Puebla Cathedral

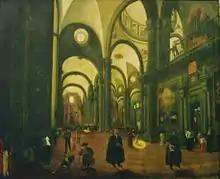
Processional nave of the gospel of the cathedral of Puebla, early-19th century, oil painting by José Manzo, who transformed some of the Baroque altarpieces of the chapels into the Neoclassical style.

Once Queen Isabella of Portugal, wife of Carlos V, Holy Roman Emperor authorized on January 18, 1531, at the request of the Real Audiencia, the foundation of a town of Spanish Christians in the province of Tlaxcala, in the place called Cuetlaxcoapan, It was necessary to build the first parish church in the city, for which it was decided to do it in front of the Plaza Mayor in what would be called Portal de Borja and from 1852 Portal Iturbide, it was located in the middle of the street bordering on both sides with the lots granted to the first residents of the city, the mayor Hernando de Elgueta and Alonso González, who were given a license to build portals. In the sacristy of this parish, a meeting was held on May 16, 1535, with fifty-seven people who signed before a clerk in order to start the construction of a new larger church, while Bishop Julián Garcés announced, in a general meeting with the people, their intention to build a new temple.